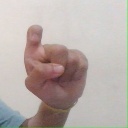
अक्षर: इ